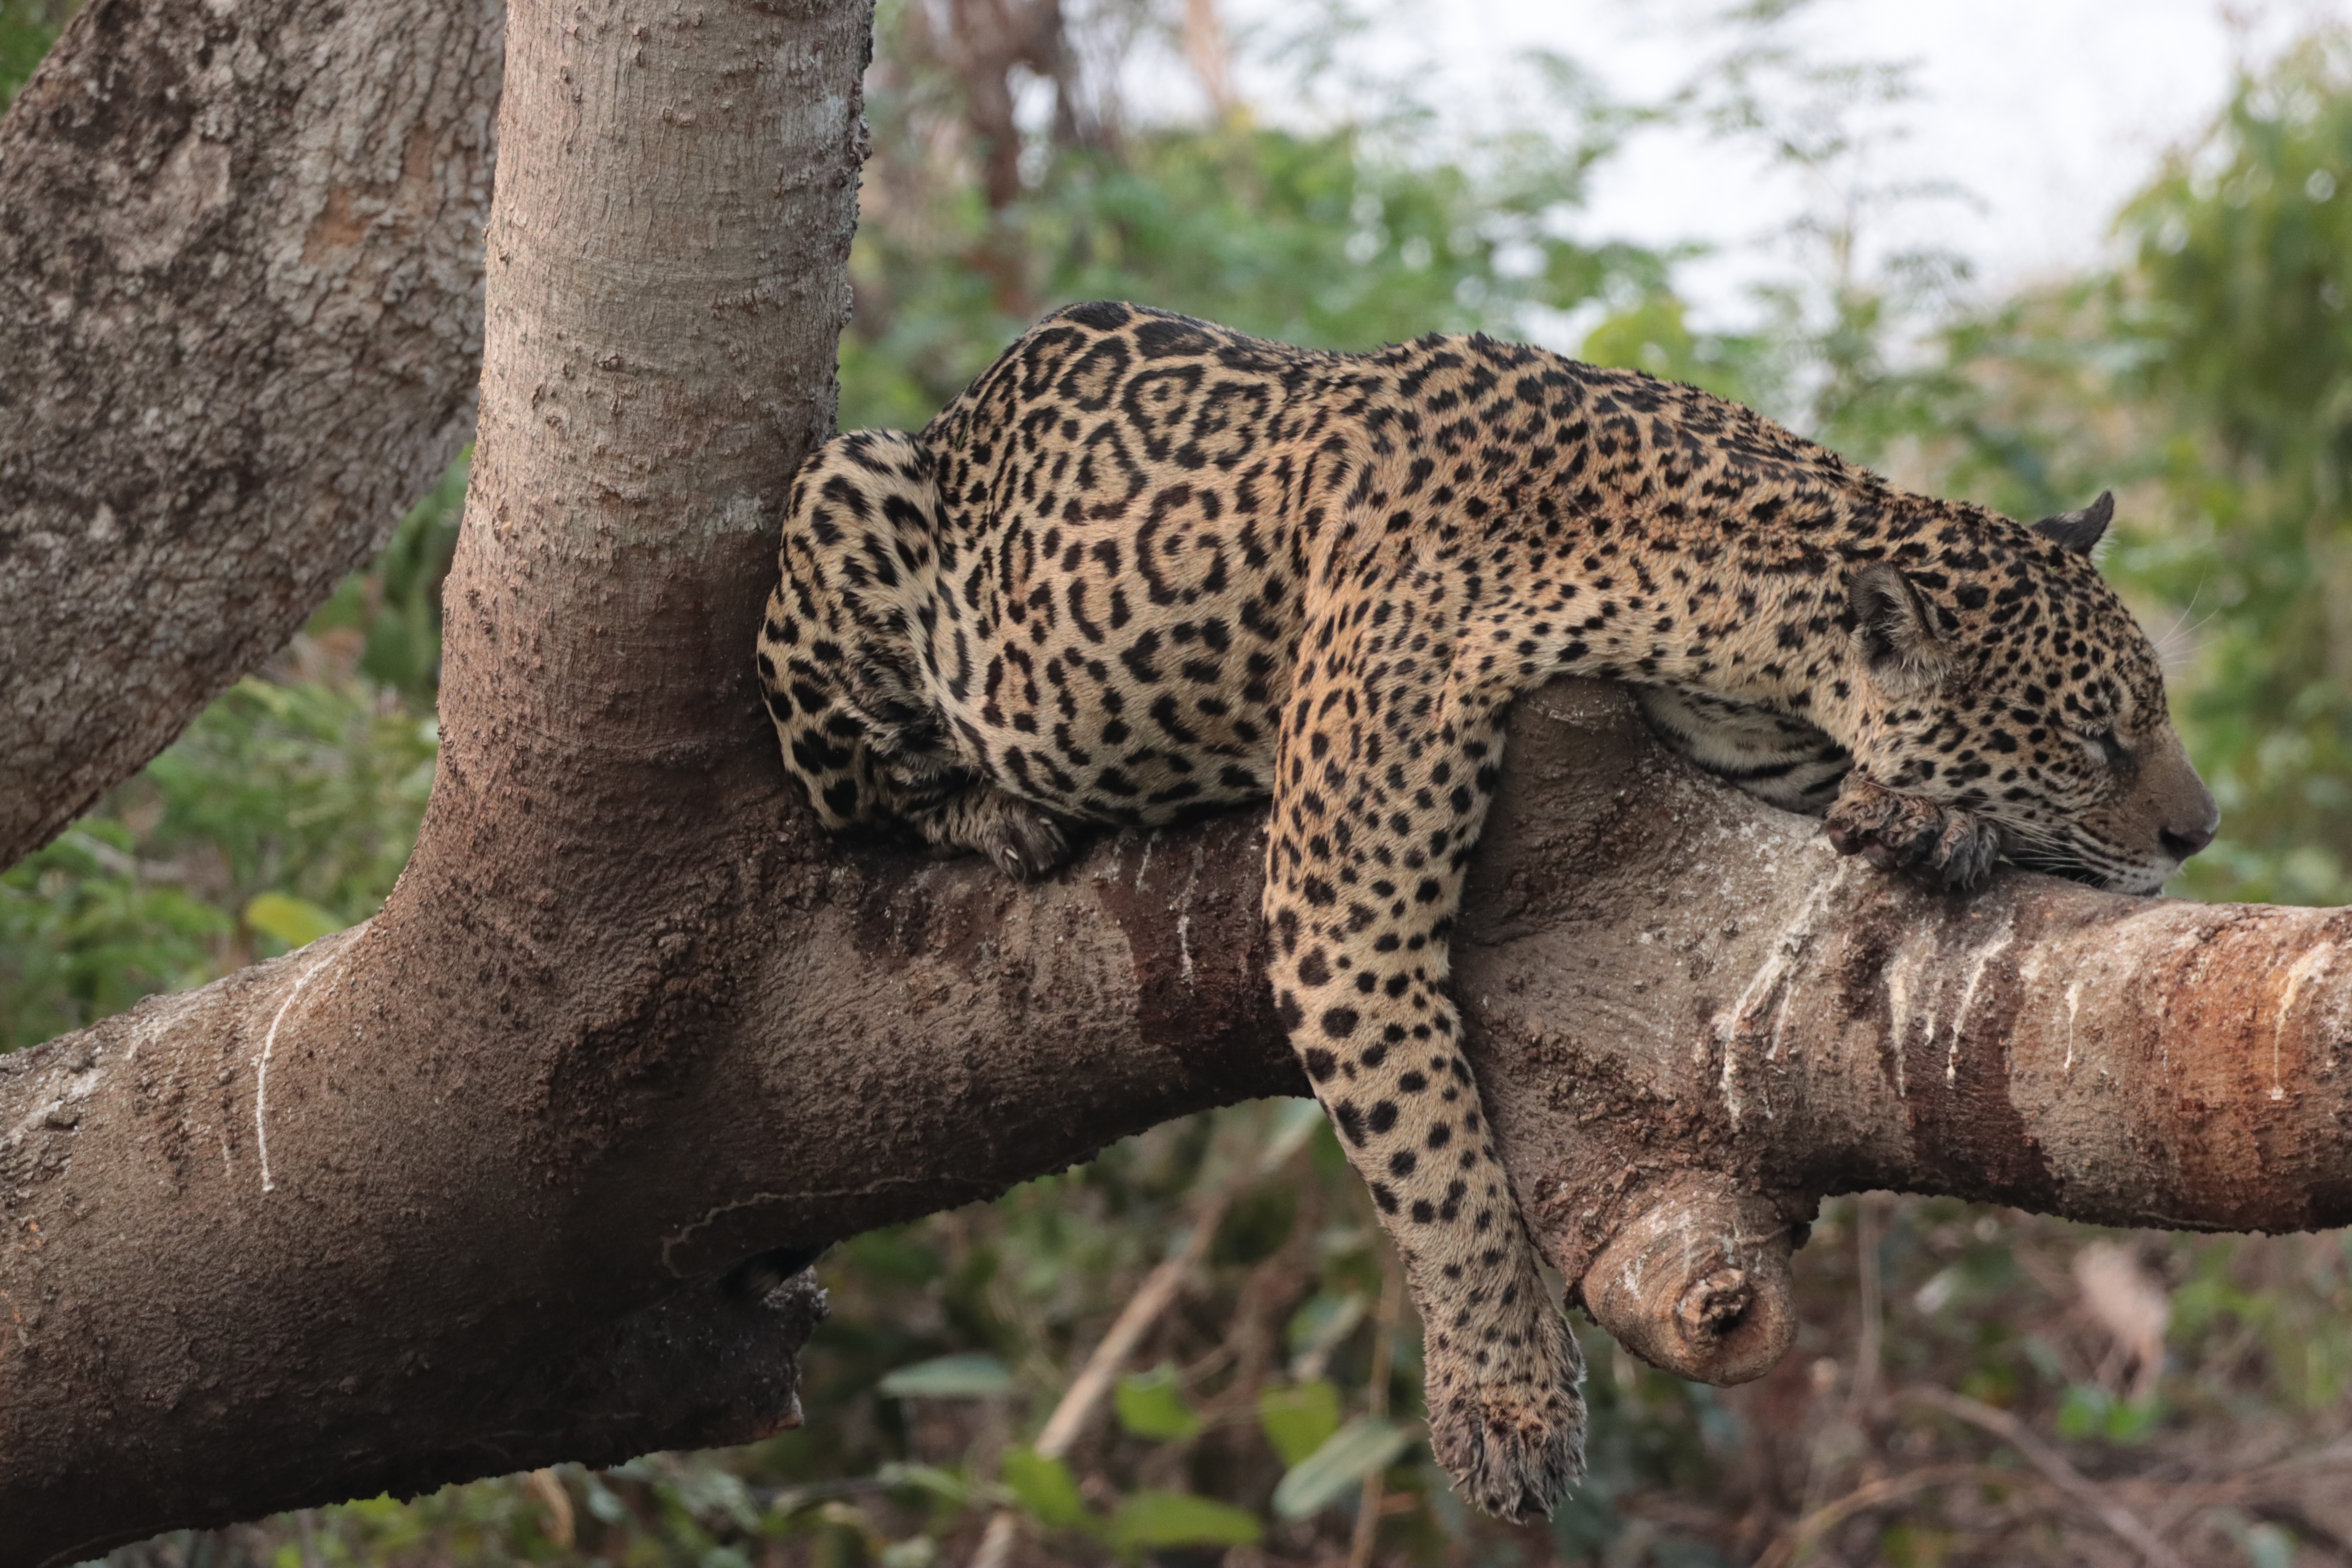
Jaguar: Medrosa